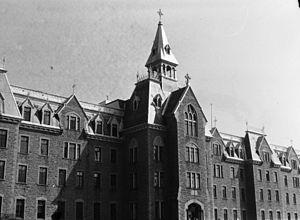
Le séminaire de Sainte-Thérèse, Québec (devenu le Collège Lionel-Groulx).
Le Séminaire de Sainte-Thérèse est un collège classique situé à Sainte-Thérèse, au Québec fondé en 1825 par l'Abbé Charles-Joseph Ducharme qui est devenu le Collège Lionel-Groulx en 1967.
Le Collège Lionel-Groulx est un collège d'enseignement général et professionnel situé à Sainte-Thérèse, dans la région administrative des Laurentides plus précisément dans la municipalité régionale de comté de Thérèse-De Blainville dans la province du Québec au Canada. Ce collège compte environ 6 000 étudiants en formation régulière et environ 2 000 en formation continue.